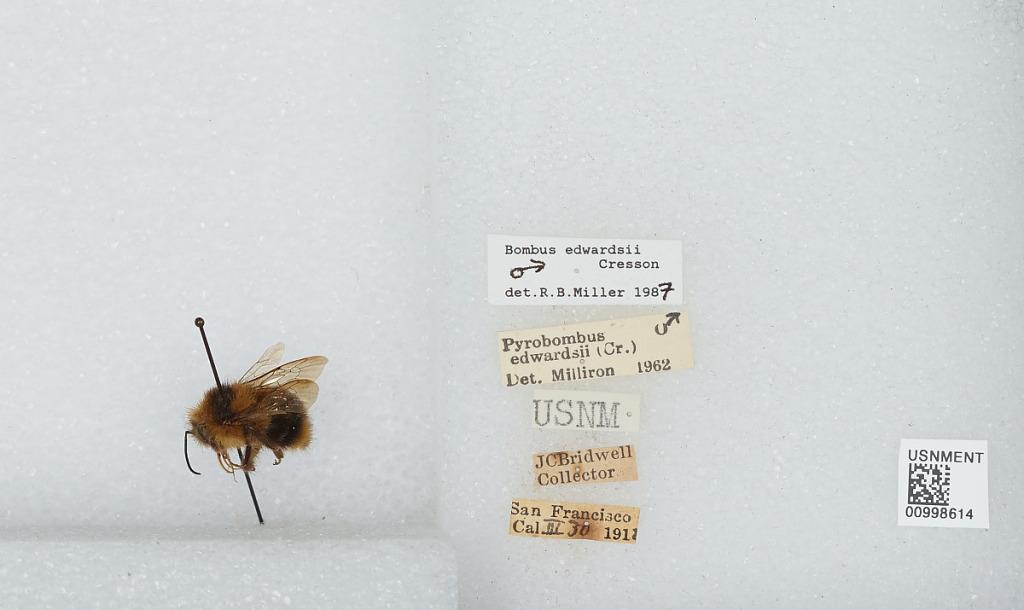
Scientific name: Bombus (Pyrobombus) melanopygus Nylander
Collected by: J. Bridwell
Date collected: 1918-3-30
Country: United States
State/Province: California
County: San Francisco
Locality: San Francisco
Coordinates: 37.7775, -122.416
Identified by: Miller, R. B.